Dionysus

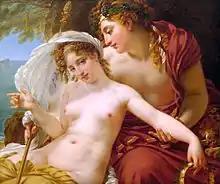
"Bacchus and Ariadne" (1822) by Antoine-Jean Gros

The mortal princess Semele then had a dream, in which Zeus destroyed a fruit tree with a bolt of lightning, but did not harm the fruit. He sent a bird to bring him one of the fruits, and sewed it into his thigh, so that he would be both mother and father to the new Dionysus. She saw the bull-shaped figure of a man emerge from his thigh, and then came to the realization that she herself had been the tree. Her father Cadmus, fearful of the prophetic dream, instructed Semele to make sacrifices to Zeus. Semele became a priestess of the god and, on one occasion, she was observed by Zeus as she slaughtered a bull at his altar and afterwards swam in the river Asopus to cleanse herself of the blood. Flying over the scene in the guise of an eagle, Zeus fell in love with Semele and repeatedly visited her secretly. The first time he came to Semele in her bed, he was adorned with various symbols of Dionysus. He transformed into a snake, and "Zeus made long wooing, and shouted "Euoi!" as if the winepress were near, as he begat his son who would love the cry." Immediately, Semele's bed and chambers were overgrown with vines and flowers, and the earth laughed. Zeus then spoke to Semele, revealing his true identity, and telling her to be happy: "you bring forth a son who shall not die, and you I will call immortal. Happy woman! you have conceived a son who will make mortals forget their troubles, you shall bring forth joy for gods and men." (Dionysiaca 7).